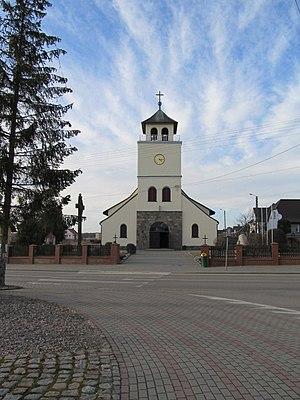
Linia est un village polonais de la voïvodie de Poméranie et du powiat de Wejherowo. Il est le siège de la gmina de Linia et compte environ 1 405 habitants.